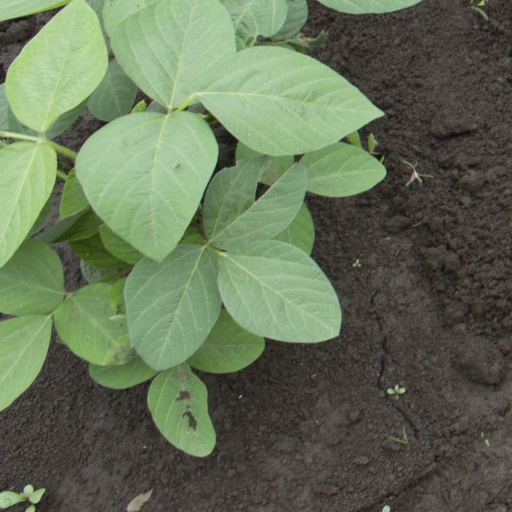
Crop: soybean